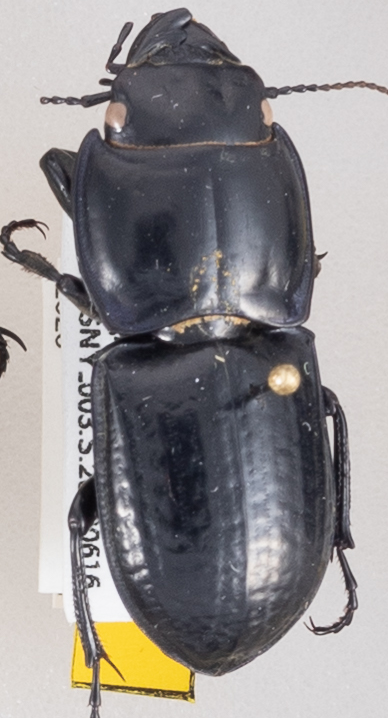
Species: Pasimachus sublaevis
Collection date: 2020-06-16
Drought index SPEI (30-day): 1.69
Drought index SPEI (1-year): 0.746
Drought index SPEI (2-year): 1.382